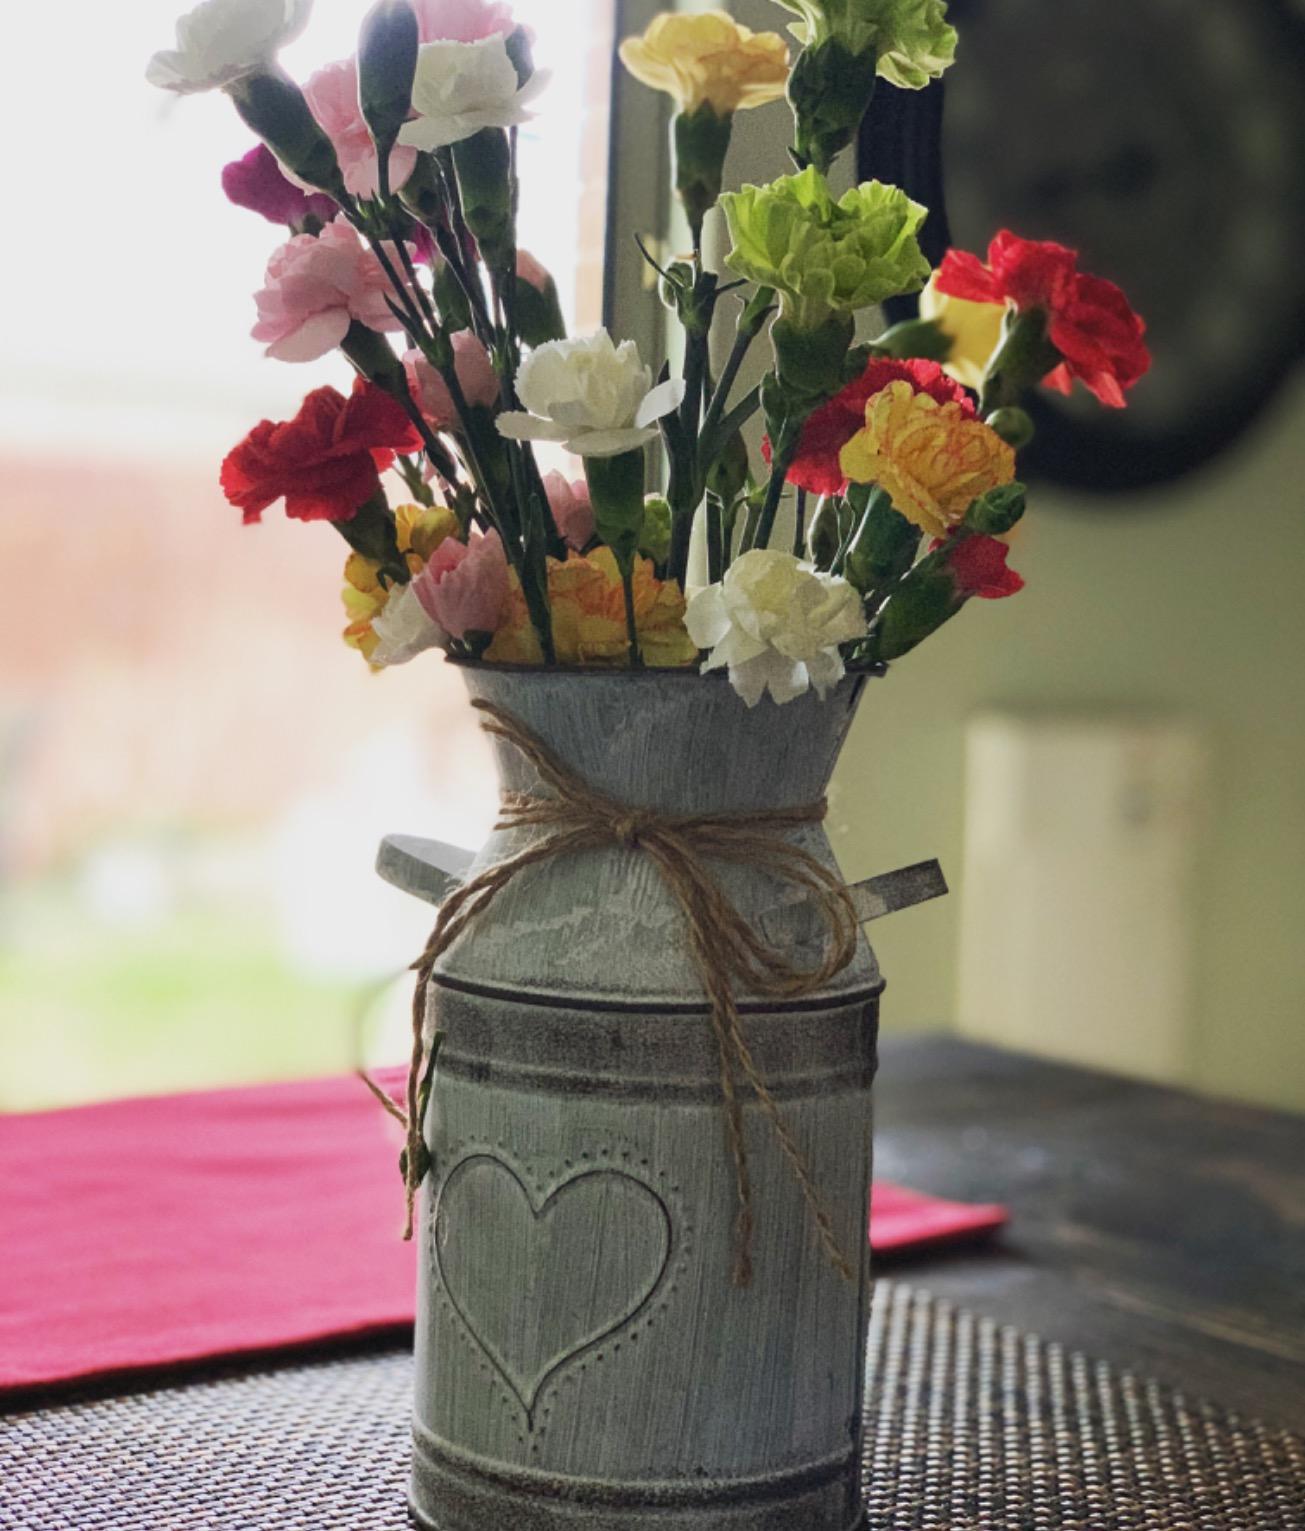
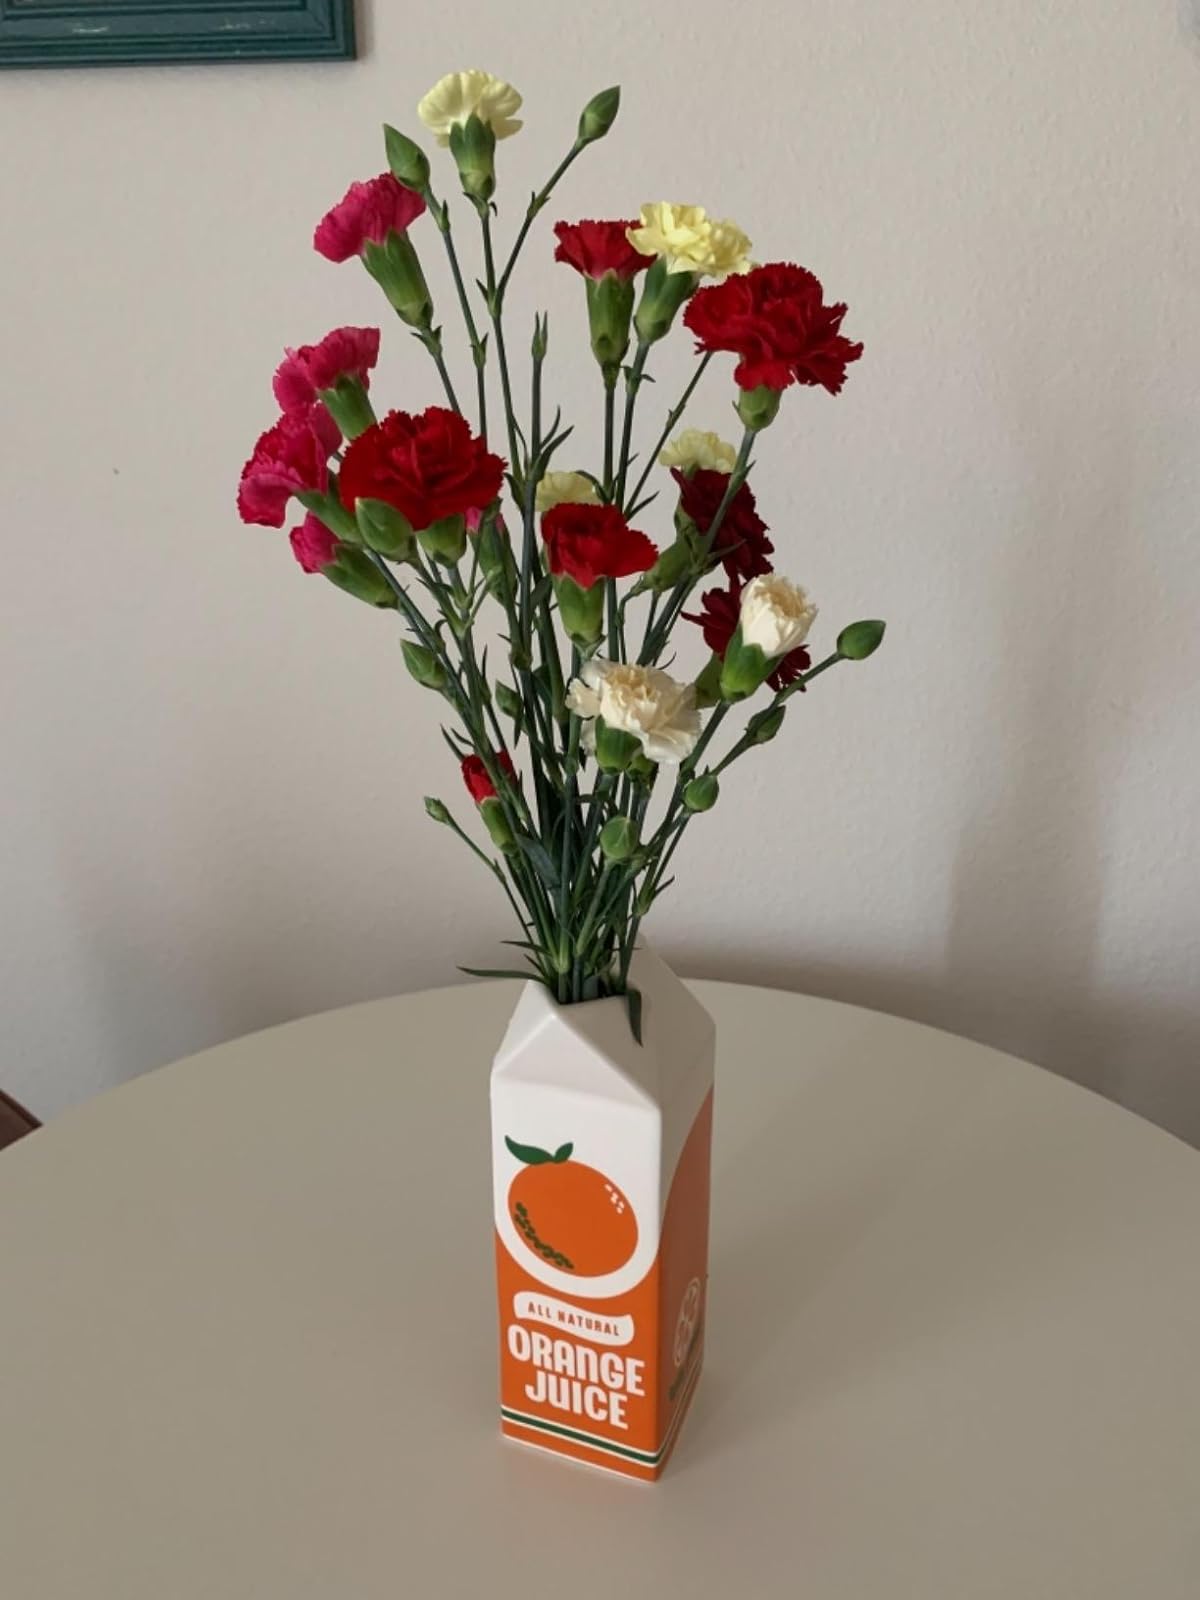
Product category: vase
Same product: no